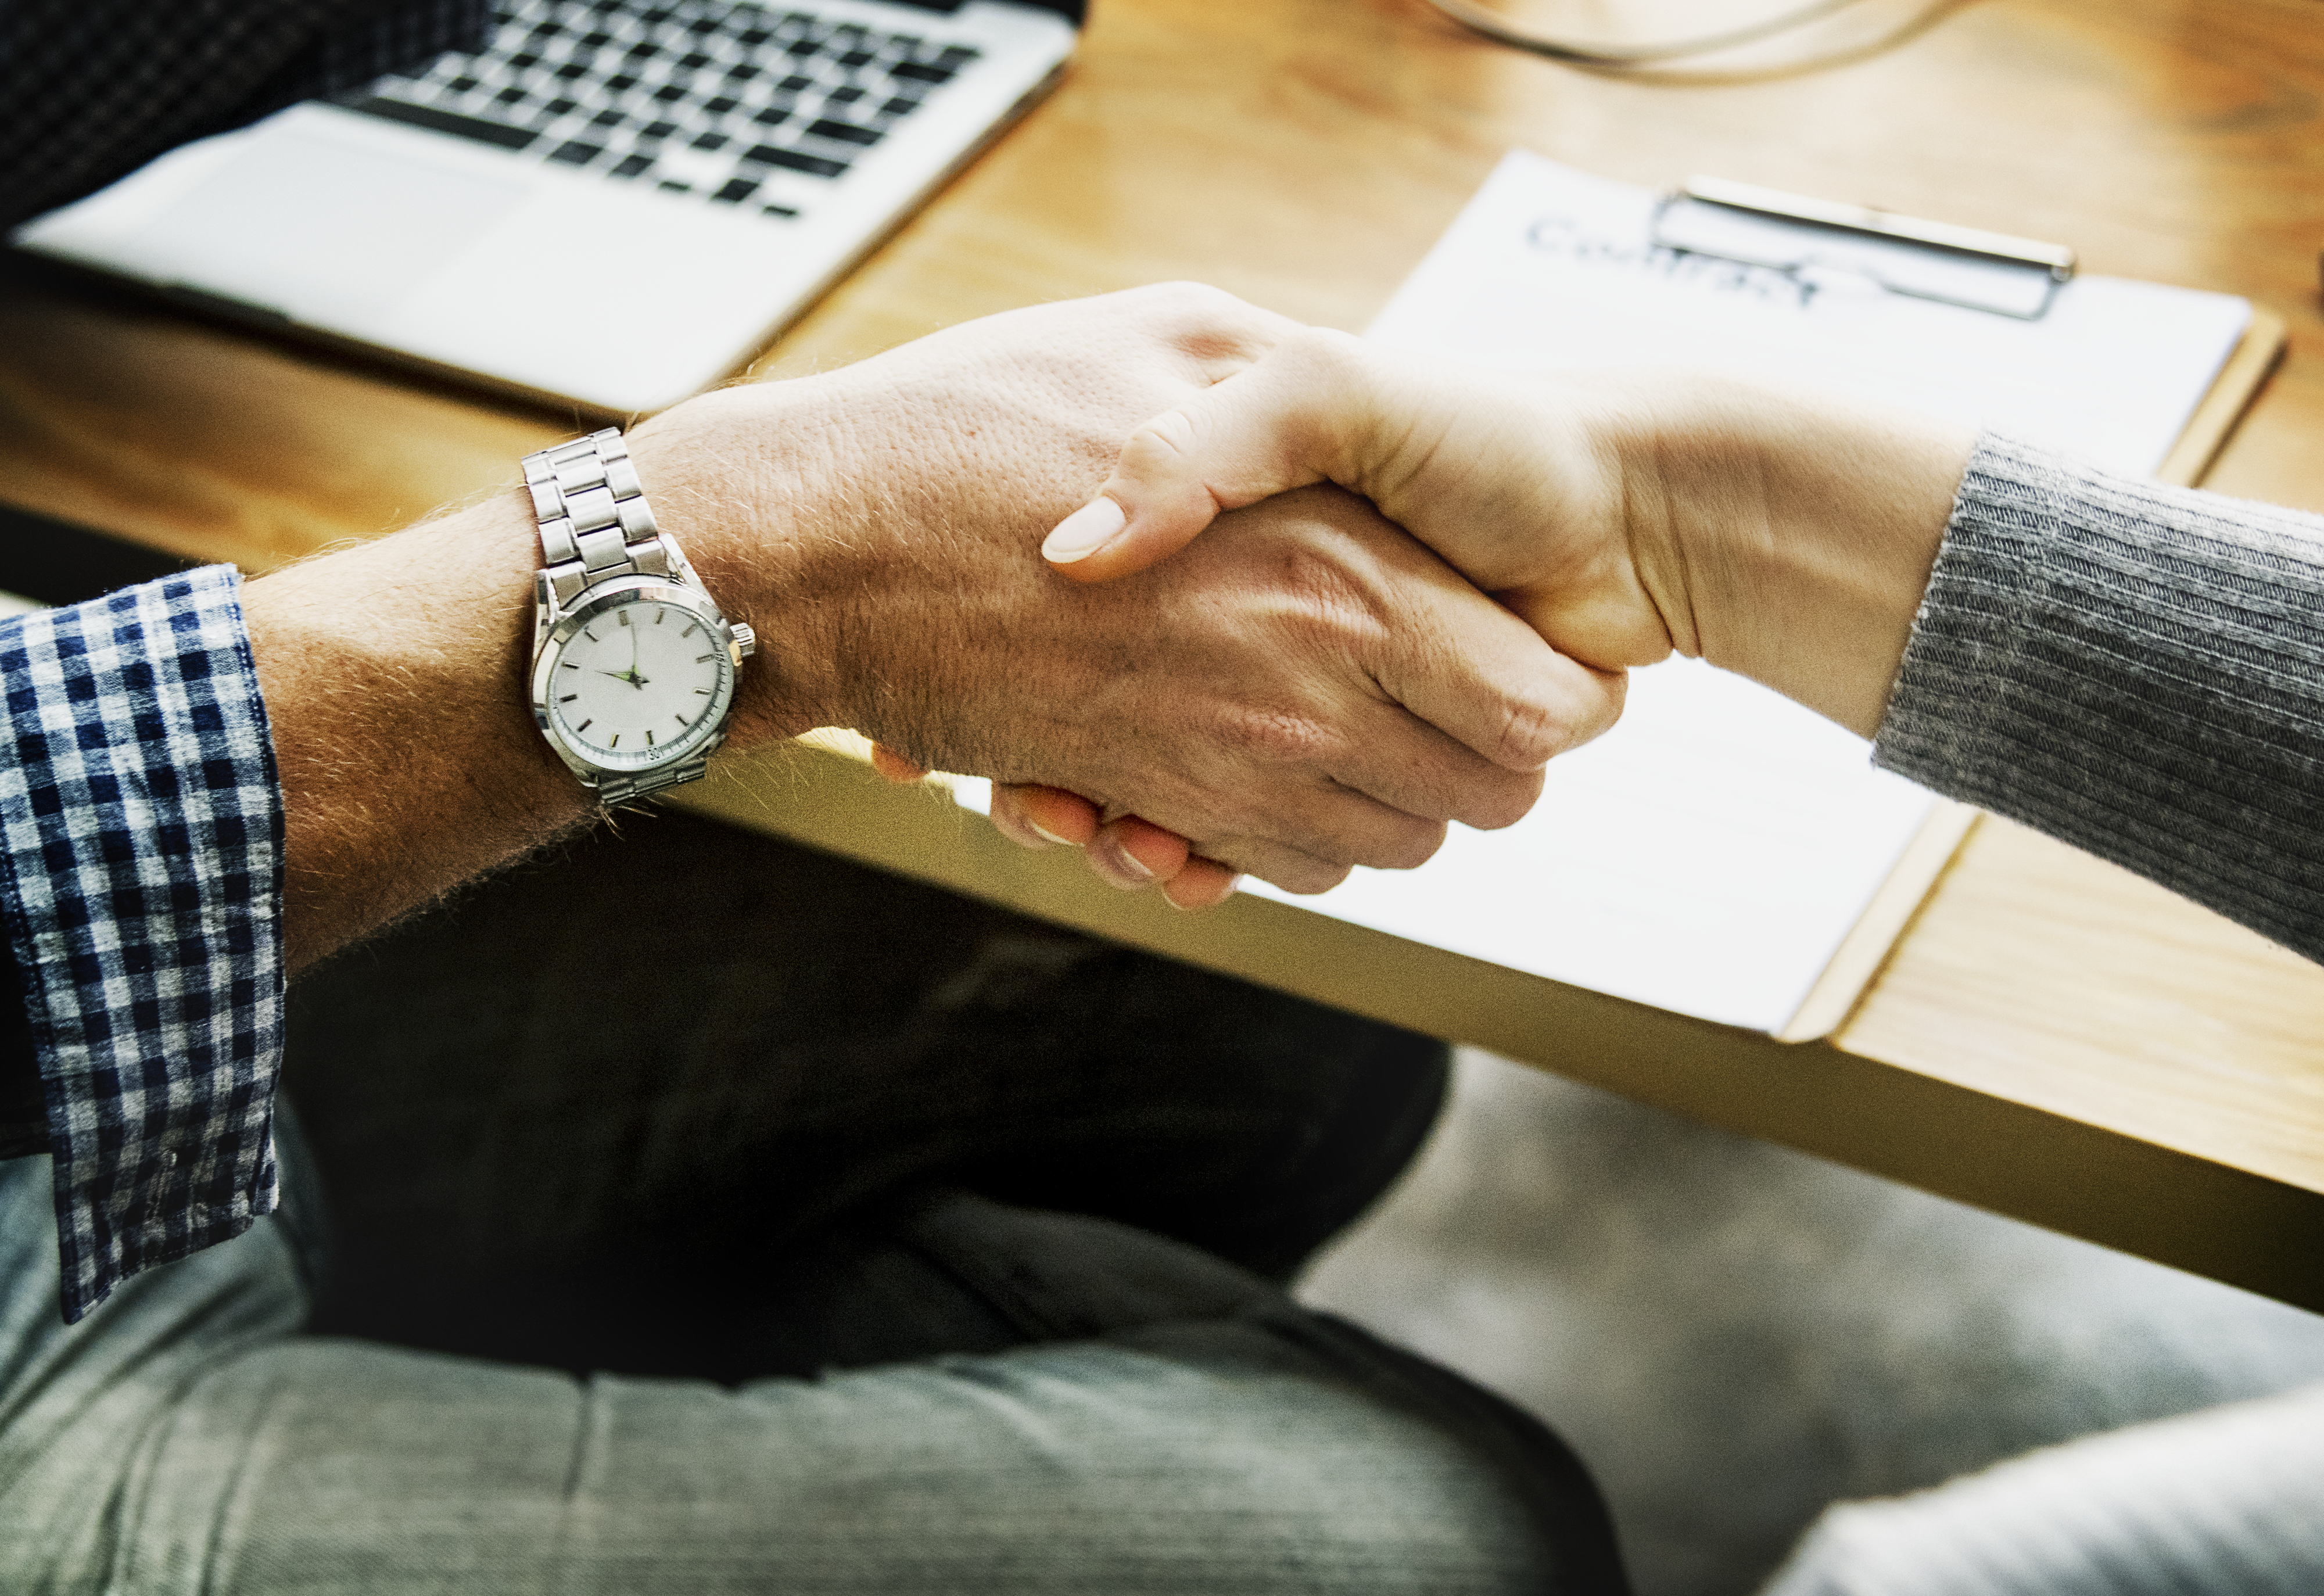
achievement, agreement, arms, business agreement, business deal, caucasian, closeup, collaboration, colleague, connection, cooperation, deal, farewell, friends, gesture, grasp, greeting, group, hands, handshake, helping hands, investment, laptop, meeting, network, notebook, partners, partnership, people, power, promise, shaking hands, startup, success, support, team, team building, teamwork, time, together, togetherness, trust, unity, watch, work, working, workplace, workspace, hand, finger, wrist